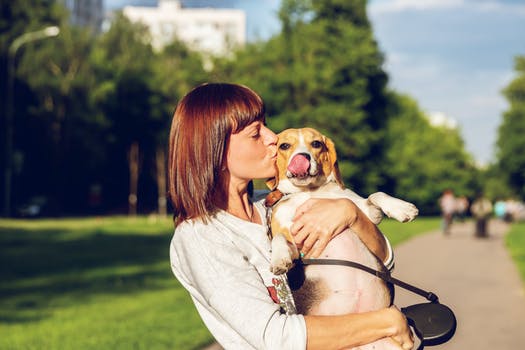
Label: No Watermark